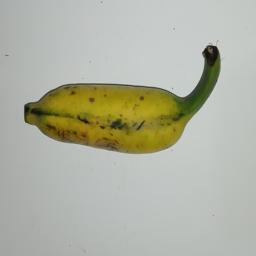
Ripeness: Semi-ripe